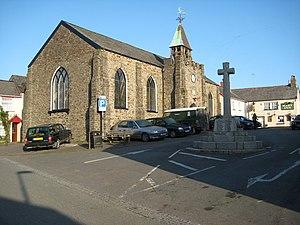
La ville de Hartland, qui comprend le hameau de Stoke à l'ouest et le village de Meddon au sud, est la région la plus au nord-ouest du comté du Devon en Angleterre.